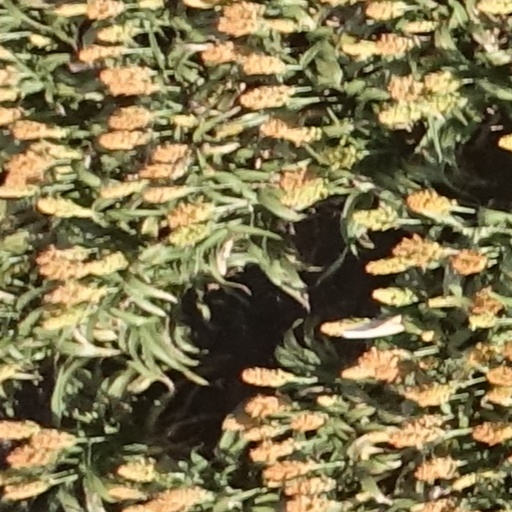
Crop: sorghum